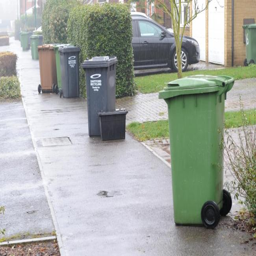
residents have been forced to leave bins out on the street for days